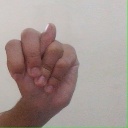
अक्षर: न